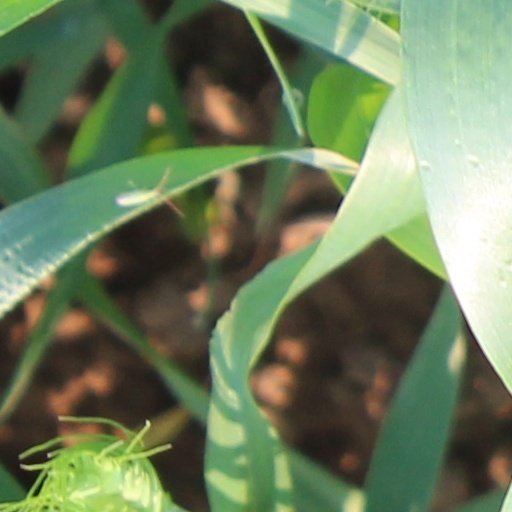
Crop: wheat